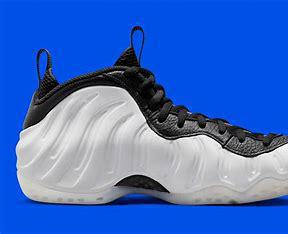
Brand: Nike
Model: Air Foamposite One